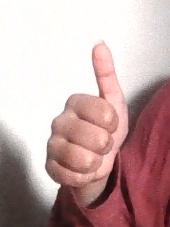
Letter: aleff